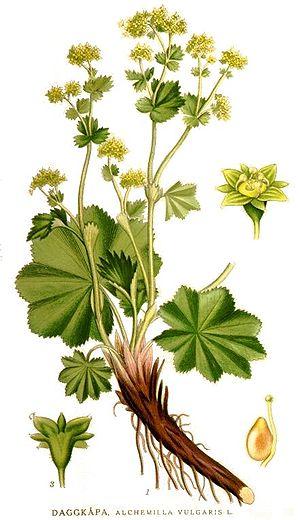
L'Alchémille commune ou Pied-de-lion est une plante herbacée de la famille des Rosacées au feuillage caduc. Cette plante couvre-sol est facile à entretenir, car elle se ressème spontanément et tolère des emplacements très variés.